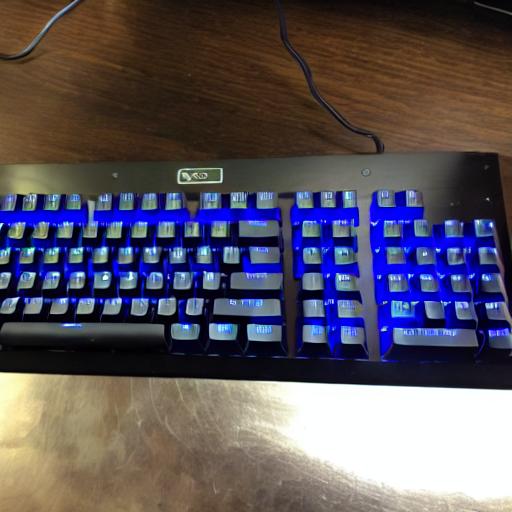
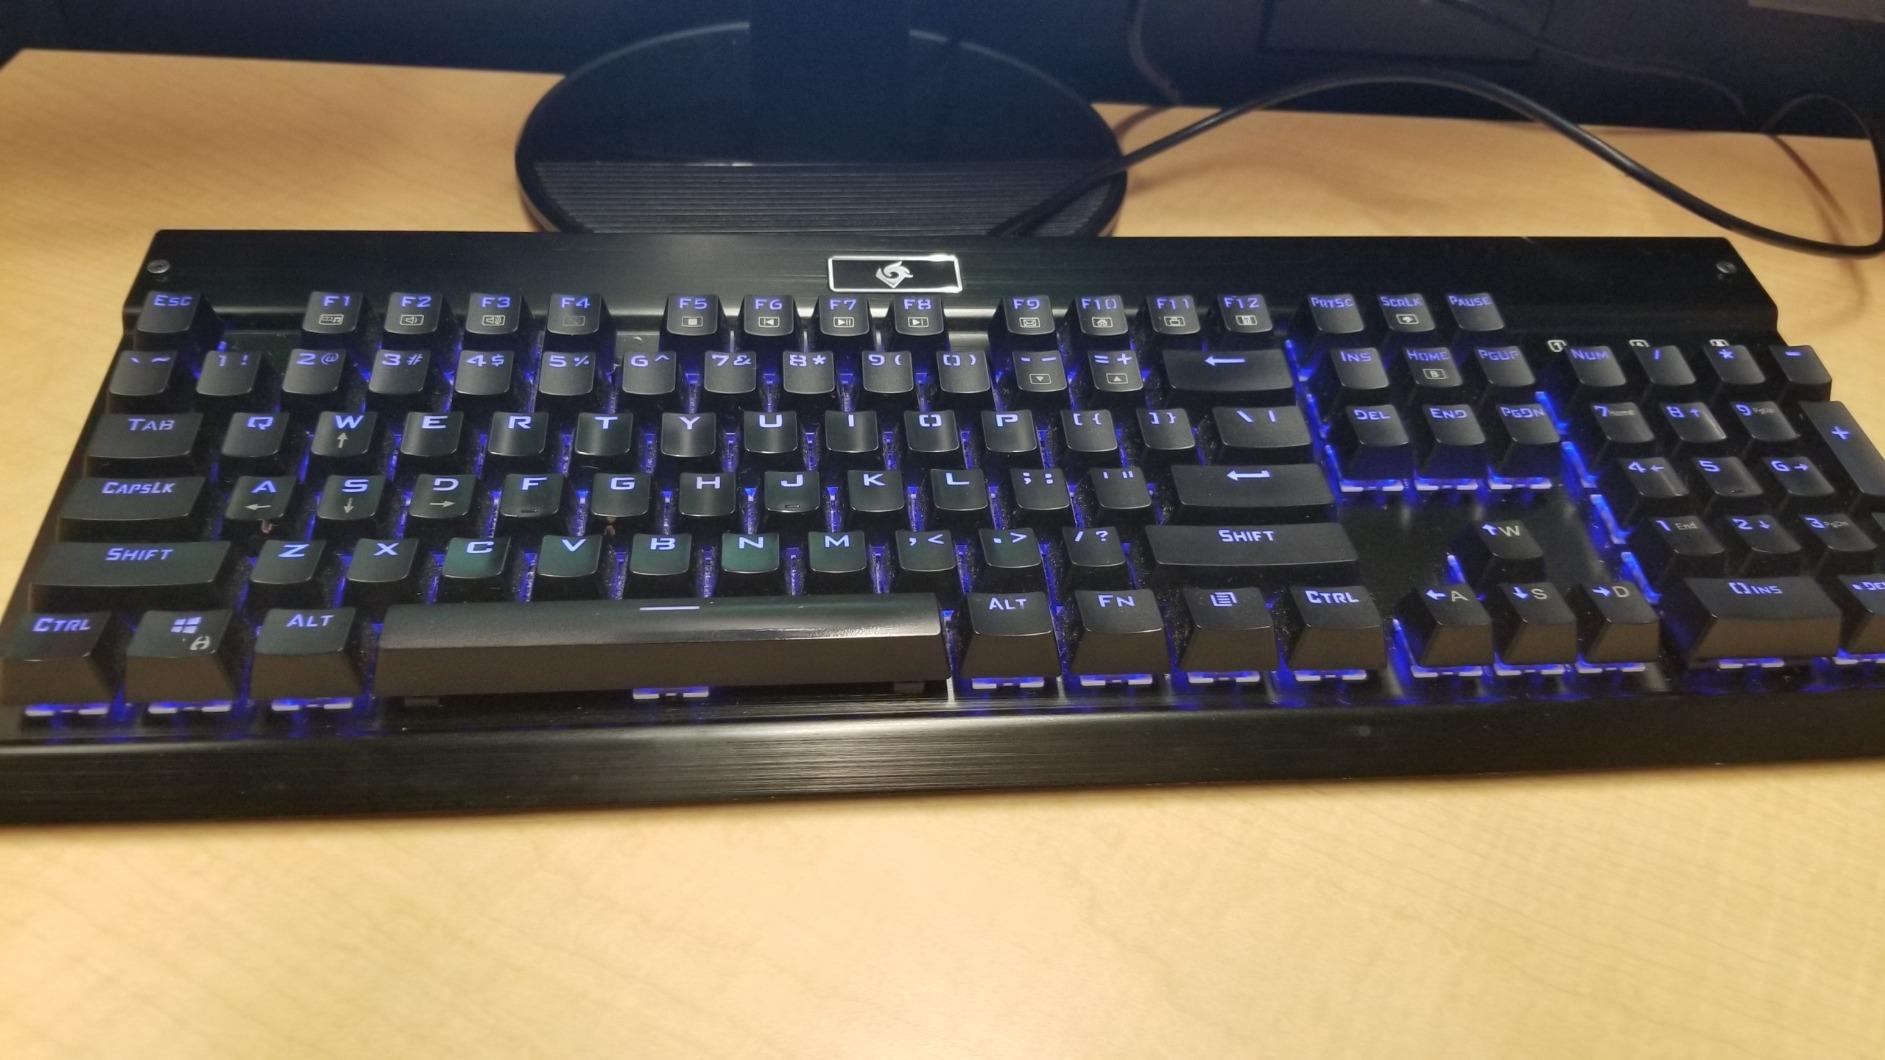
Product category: keyboard
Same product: no